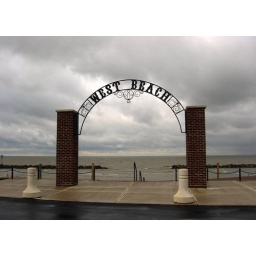
The clouds over the lake were so pretty this day...